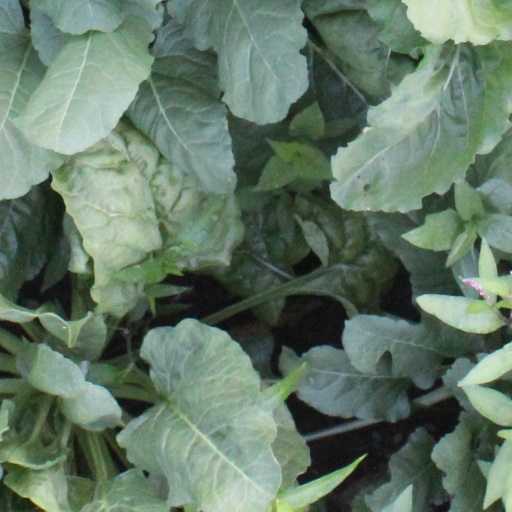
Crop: sugar beet